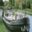
Label: ship